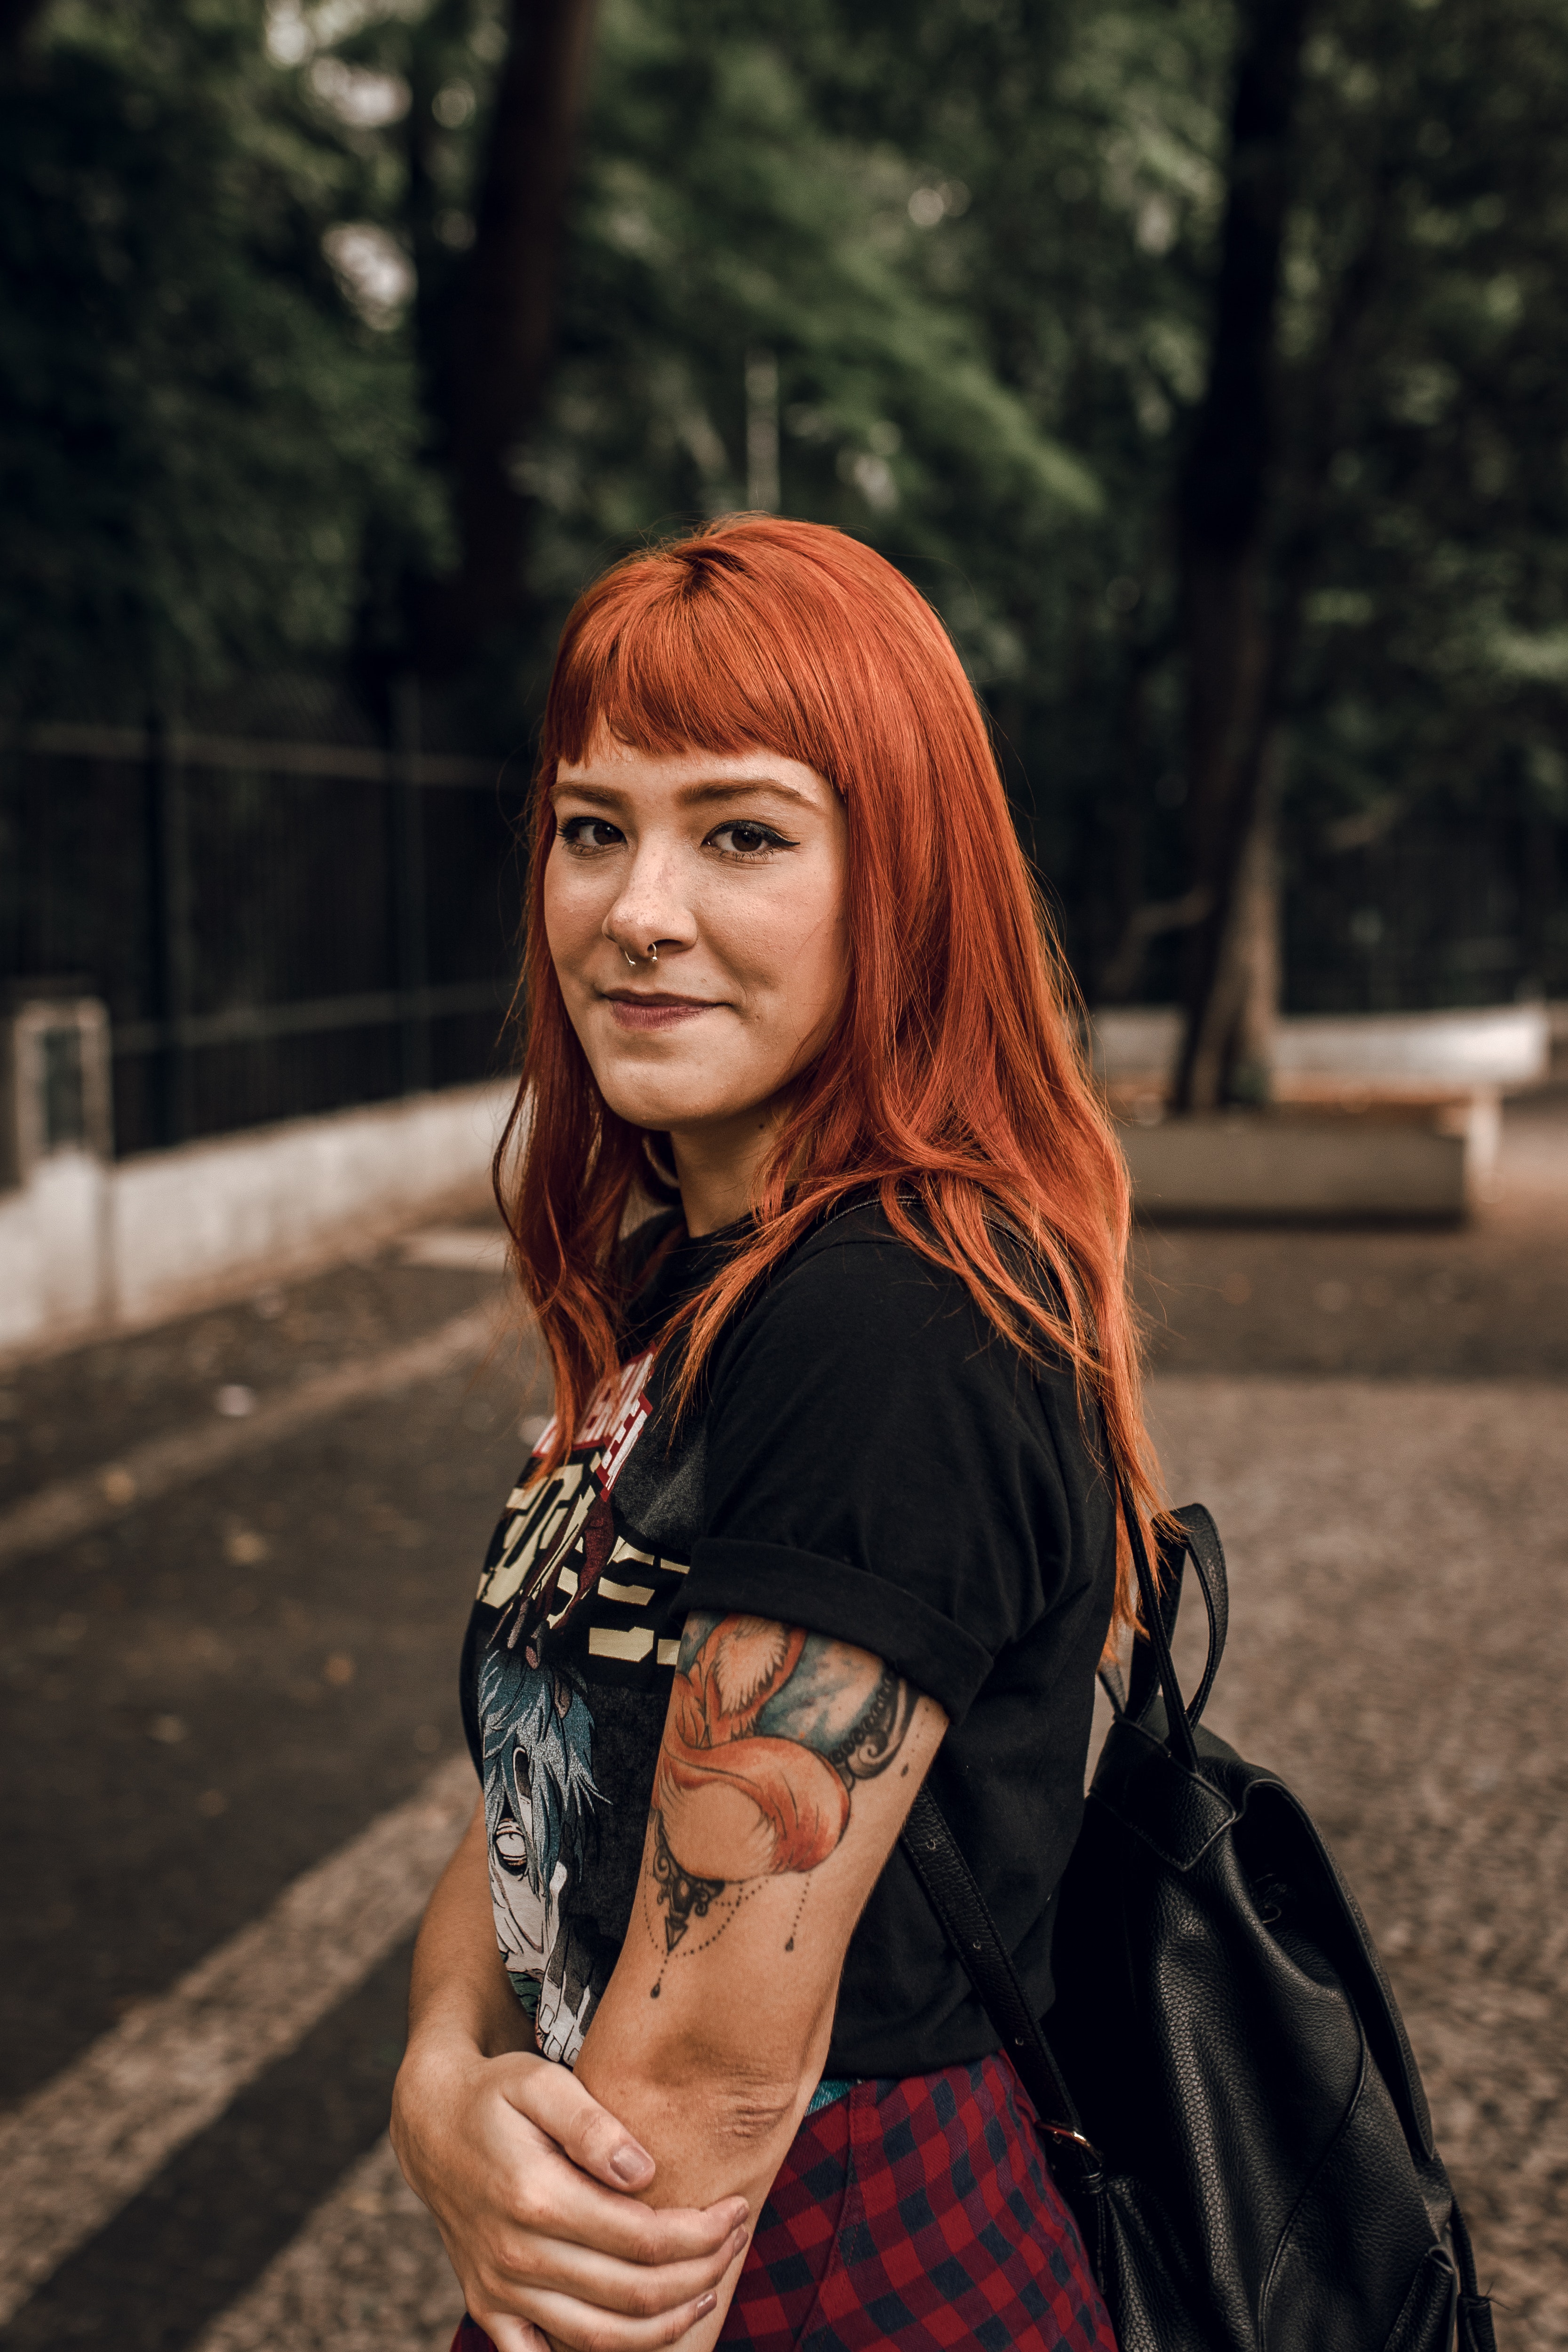
hair, beauty, fashion, hairstyle, lip, snapshot, street fashion, photography, eye, long hair, tree, design, red hair, cool, smile, brown hair, black hair, photo shoot, dress, model, jacket, flesh, portrait photography, plant, tattoo, pattern, street, costume, hair coloring, style